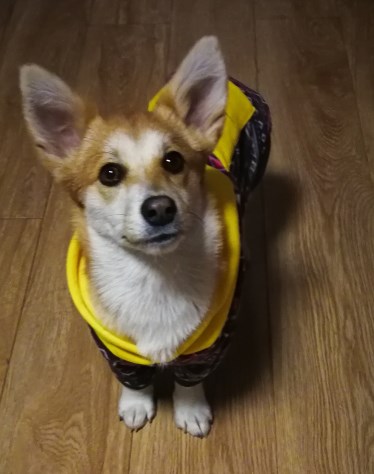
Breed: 2909-n000116-Cardigan